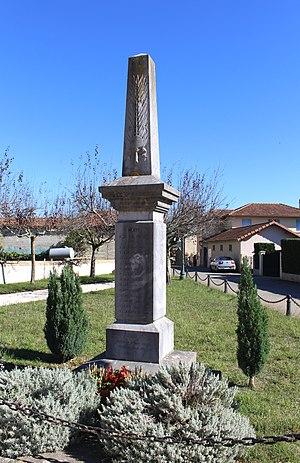
Monument aux morts de Mun (Hautes-Pyrénées)
Mun est une commune française située dans le département des Hautes-Pyrénées, en région Occitanie.